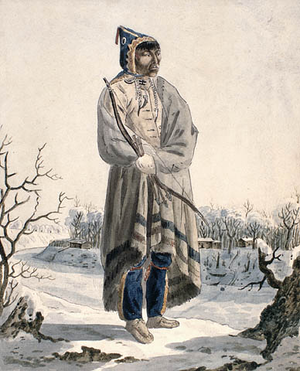
Les Saulteaux ou Sauteux sont les membres d'une tribu amérindienne d'Amérique du Nord, plus particulièrement dans les provinces canadiennes de l'Ontario, du Manitoba et de la Saskatchewan.